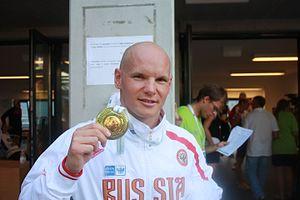
Ievgueni Ievguenievitch Korotychkin, né le 30 avril 1983 à Moscou, est un nageur russe, spécialiste du papillon.